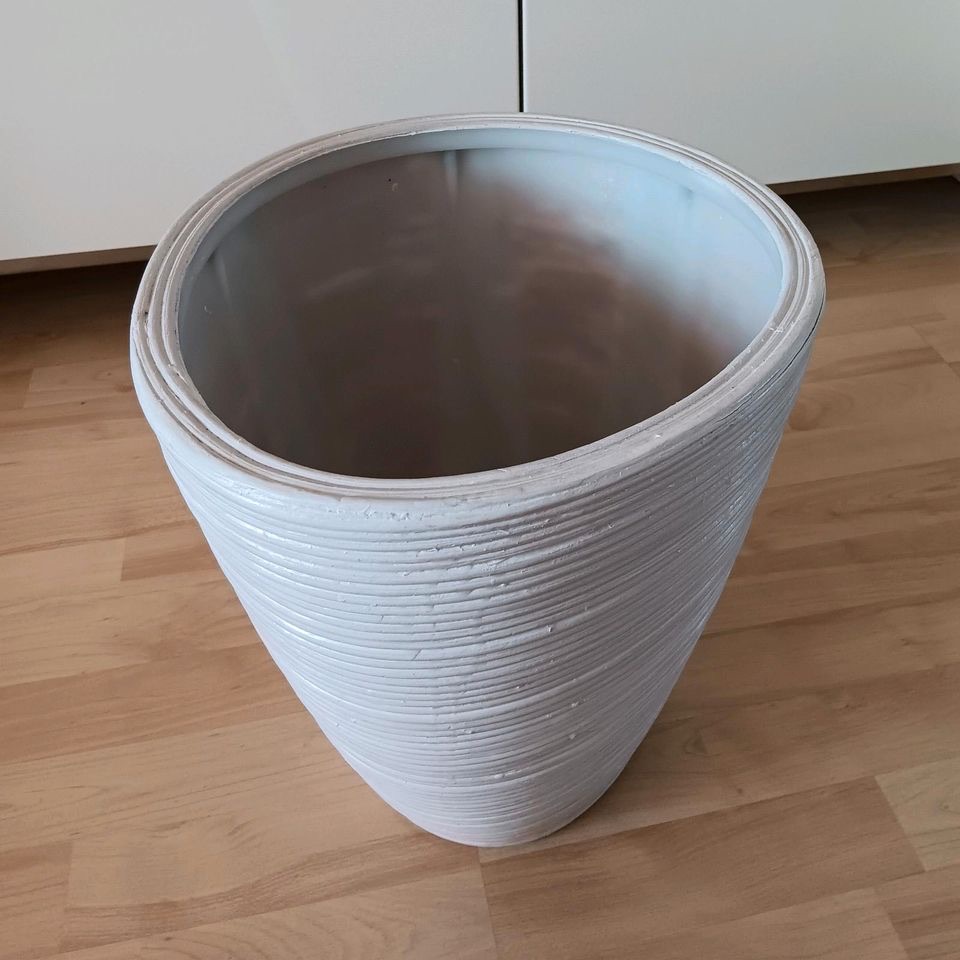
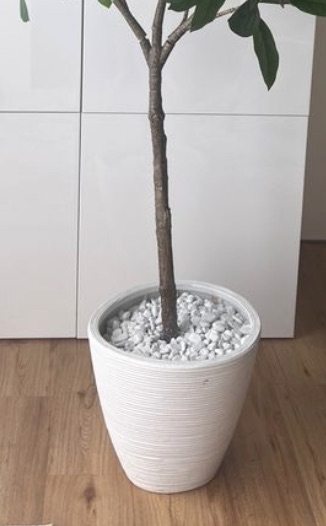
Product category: misc
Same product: yes